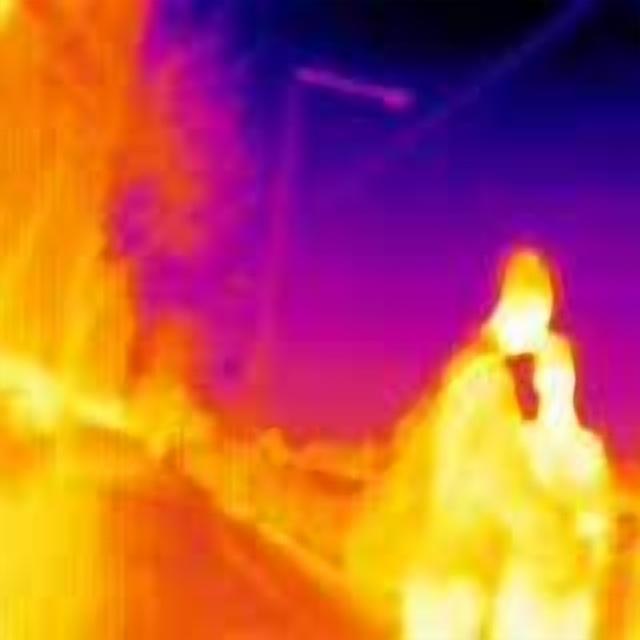
Detected objects:
label: person
label: person